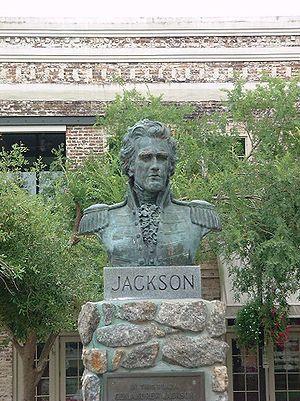
Les National Historic Landmarks de Floride sont les sites historiques d'intérêt national de l'État de Floride au sud-est des États-Unis.
Pensacola est la ville la plus occidentale de la Panhandle de Floride et le siège du comté d'Escambia, aux États-Unis.
La bataille de La Nouvelle-Orléans, qui eut lieu le 8 janvier 1815 en Louisiane, est la dernière bataille de la guerre anglo-américaine de 1812. Les forces britanniques, débarquées dans ce territoire récemment acquis par les États-Unis lors de la vente de la Louisiane, sont vaincues par les hommes d'Andrew Jackson avec l'aide des canons de Jean Lafitte.